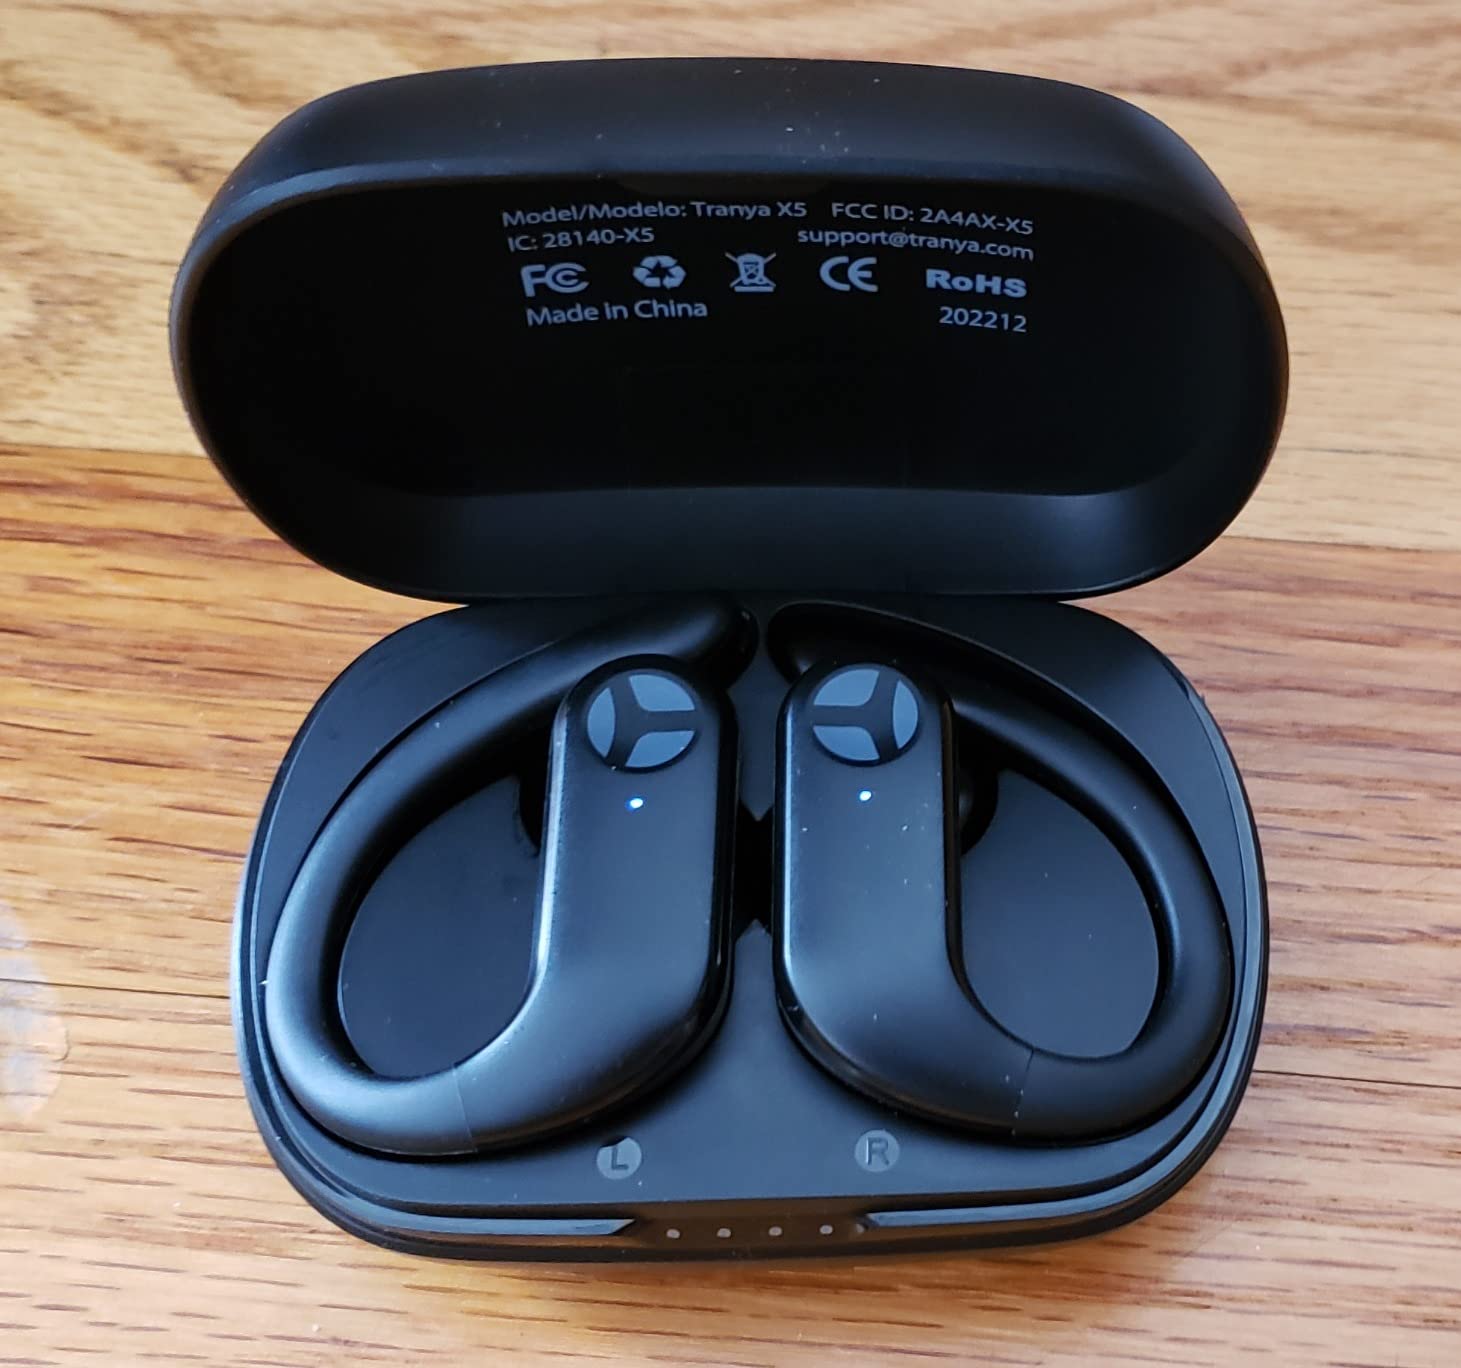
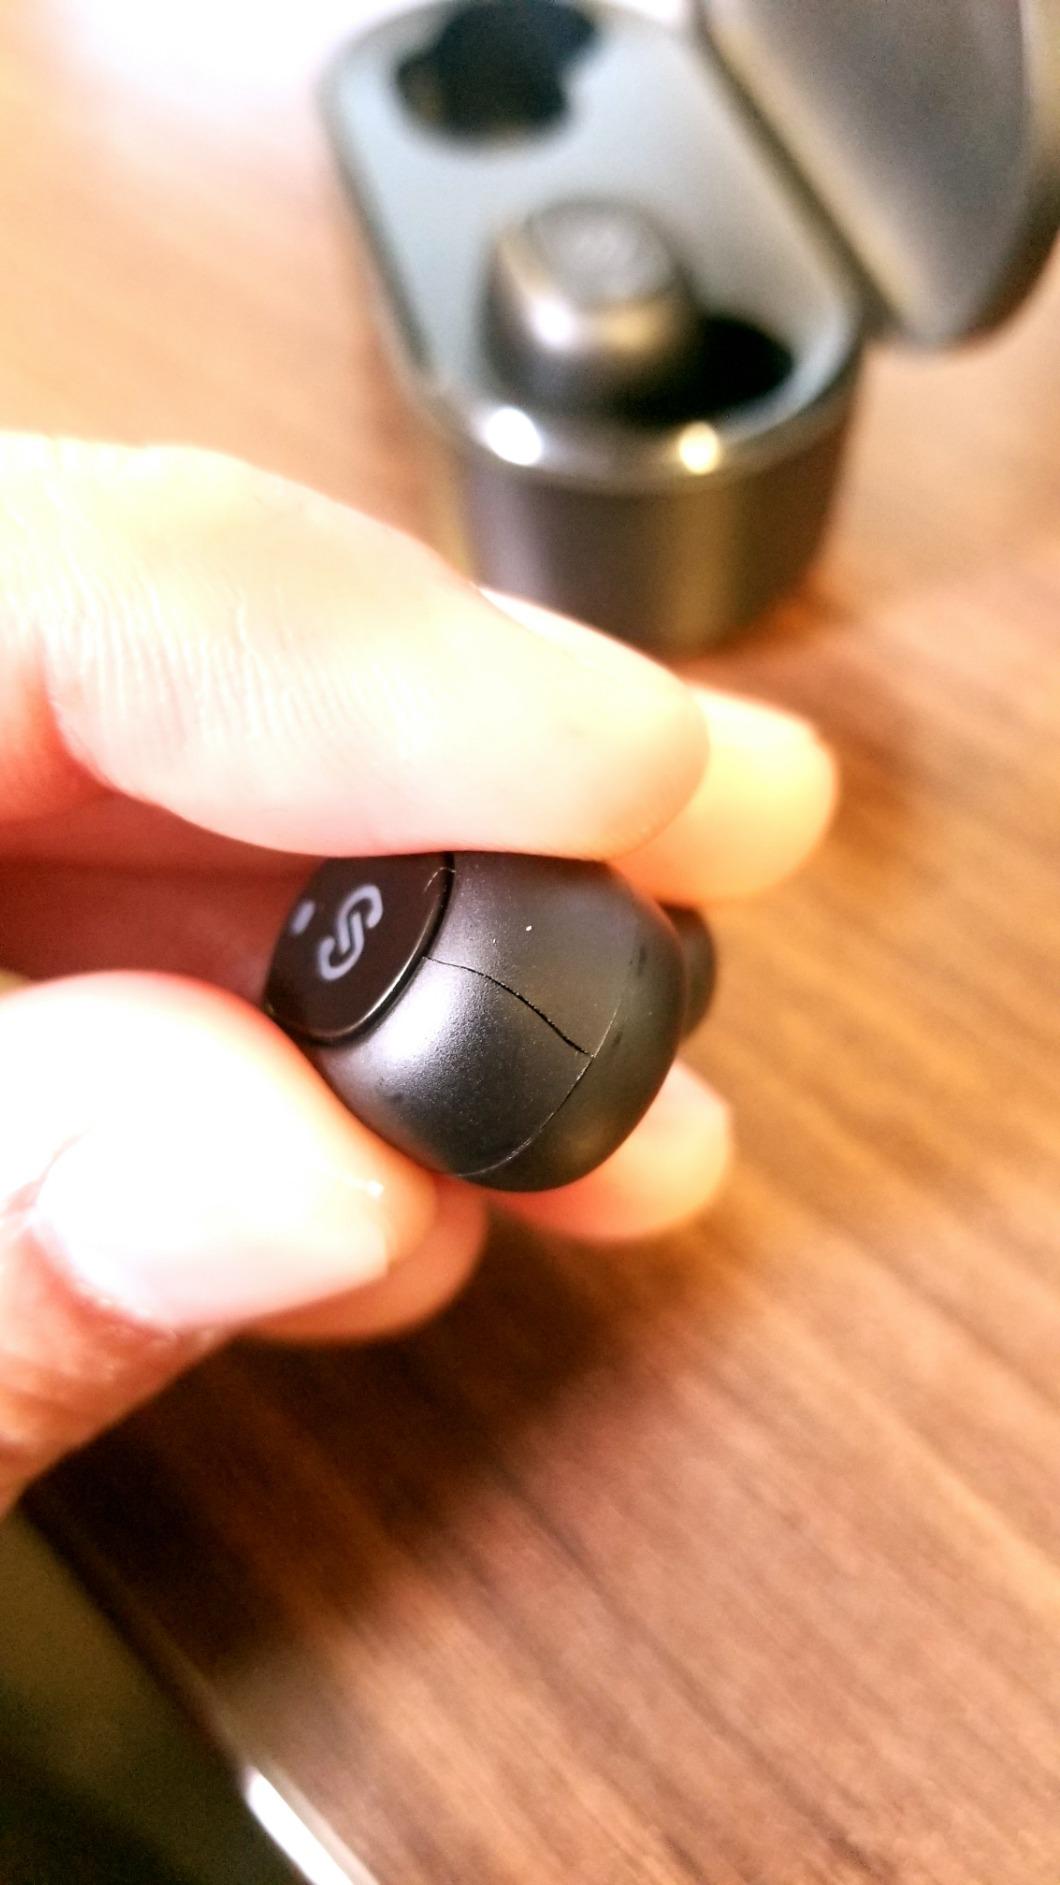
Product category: earbuds
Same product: no